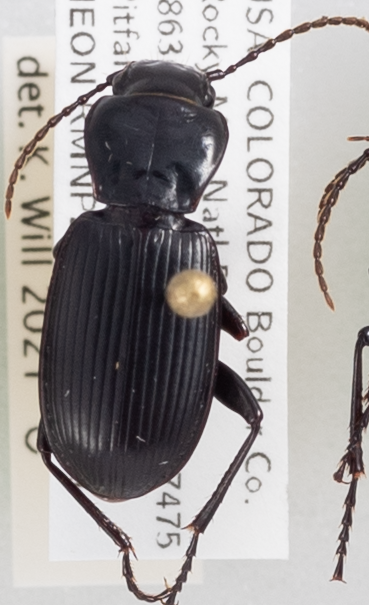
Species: Pterostichus protractus
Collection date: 2020-07-21
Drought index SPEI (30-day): -1.118
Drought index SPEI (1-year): -1.082
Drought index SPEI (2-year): -0.86